WKAQ-FM

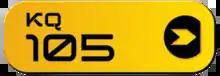
Previous logo

On May 9, 2022, , the owners of WAPA-TV, announced they would purchase WKAQ, WKAQ-FM, WUKQ, WUKQ-FM and WYEL from Univision Radio. The deal marks Hemisphere's entry to the radio business. During WAPA's 2023 upfront presentation, the network's management alluded that talent from the channel would also be joining the radio stations in the future and vice versa.